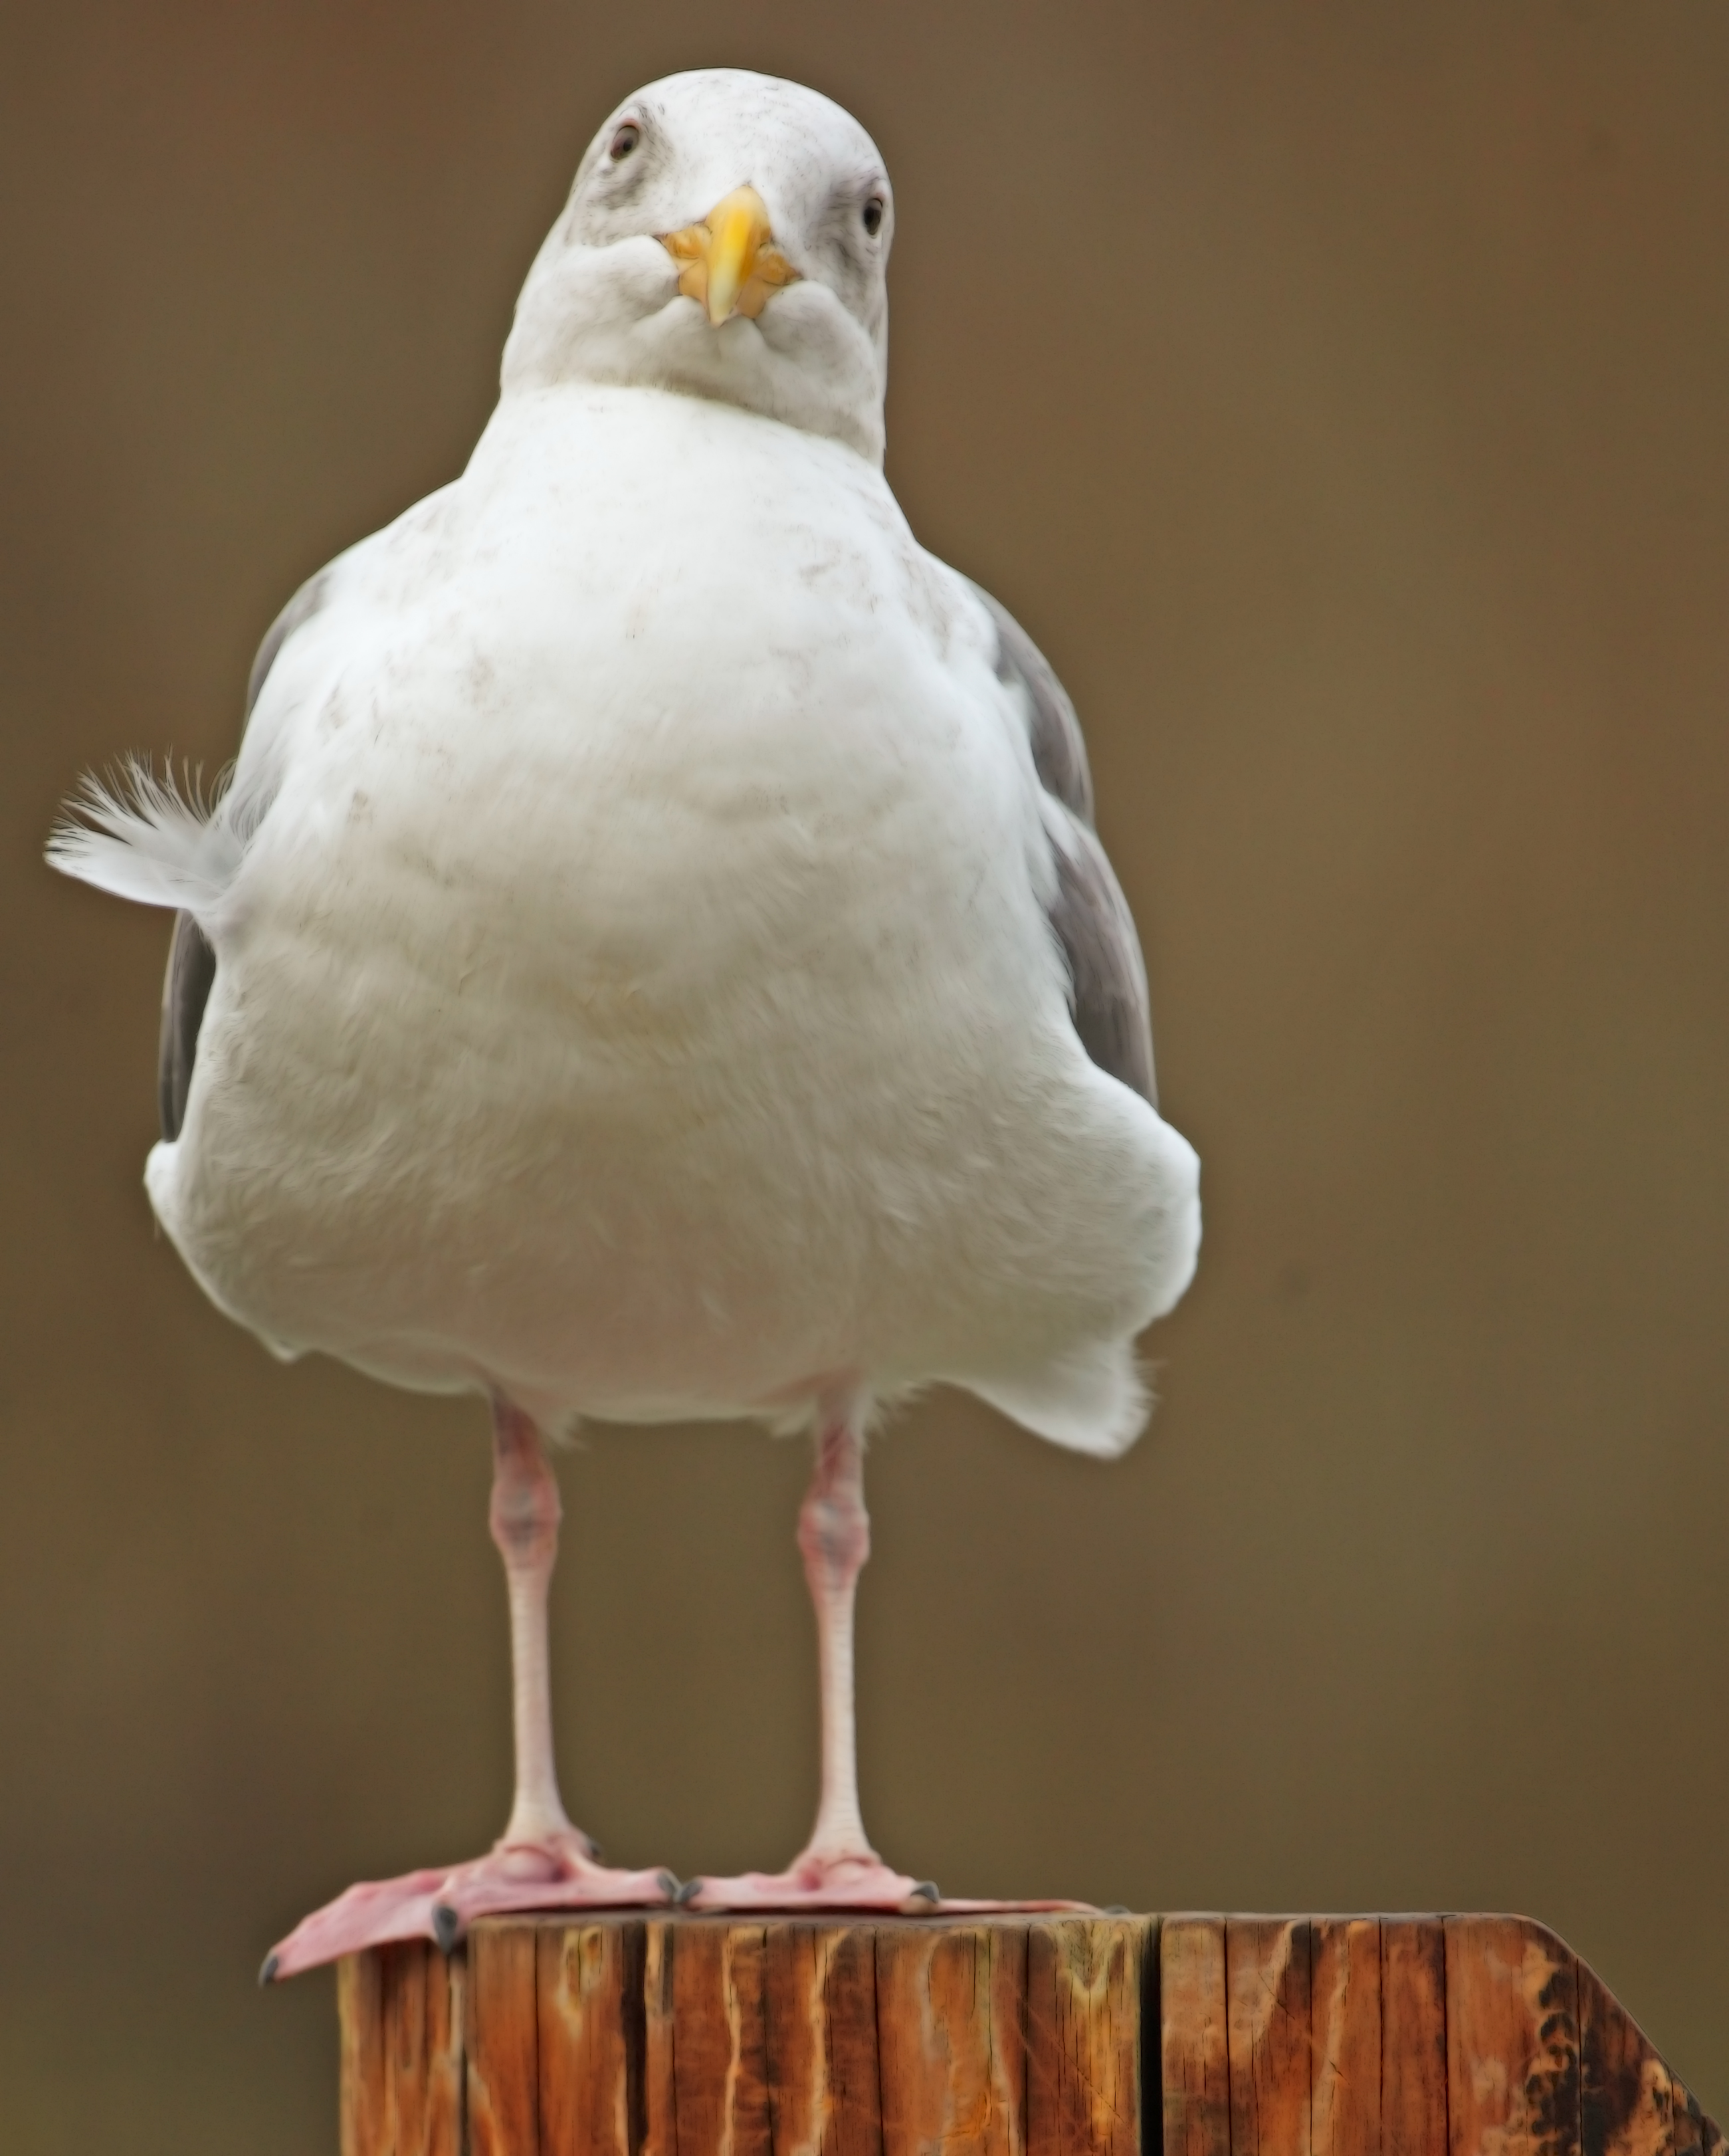
bird, wing, lake, seabird, seagull, beak, canon, park, pylon, eos, head, vertebrate, mark, ii, 5d, tilt, oregon, ian, sane, thecoast, beaverton, alfred, hitchcock, commonwealth, patented, goooodeeeeeeveninggggg